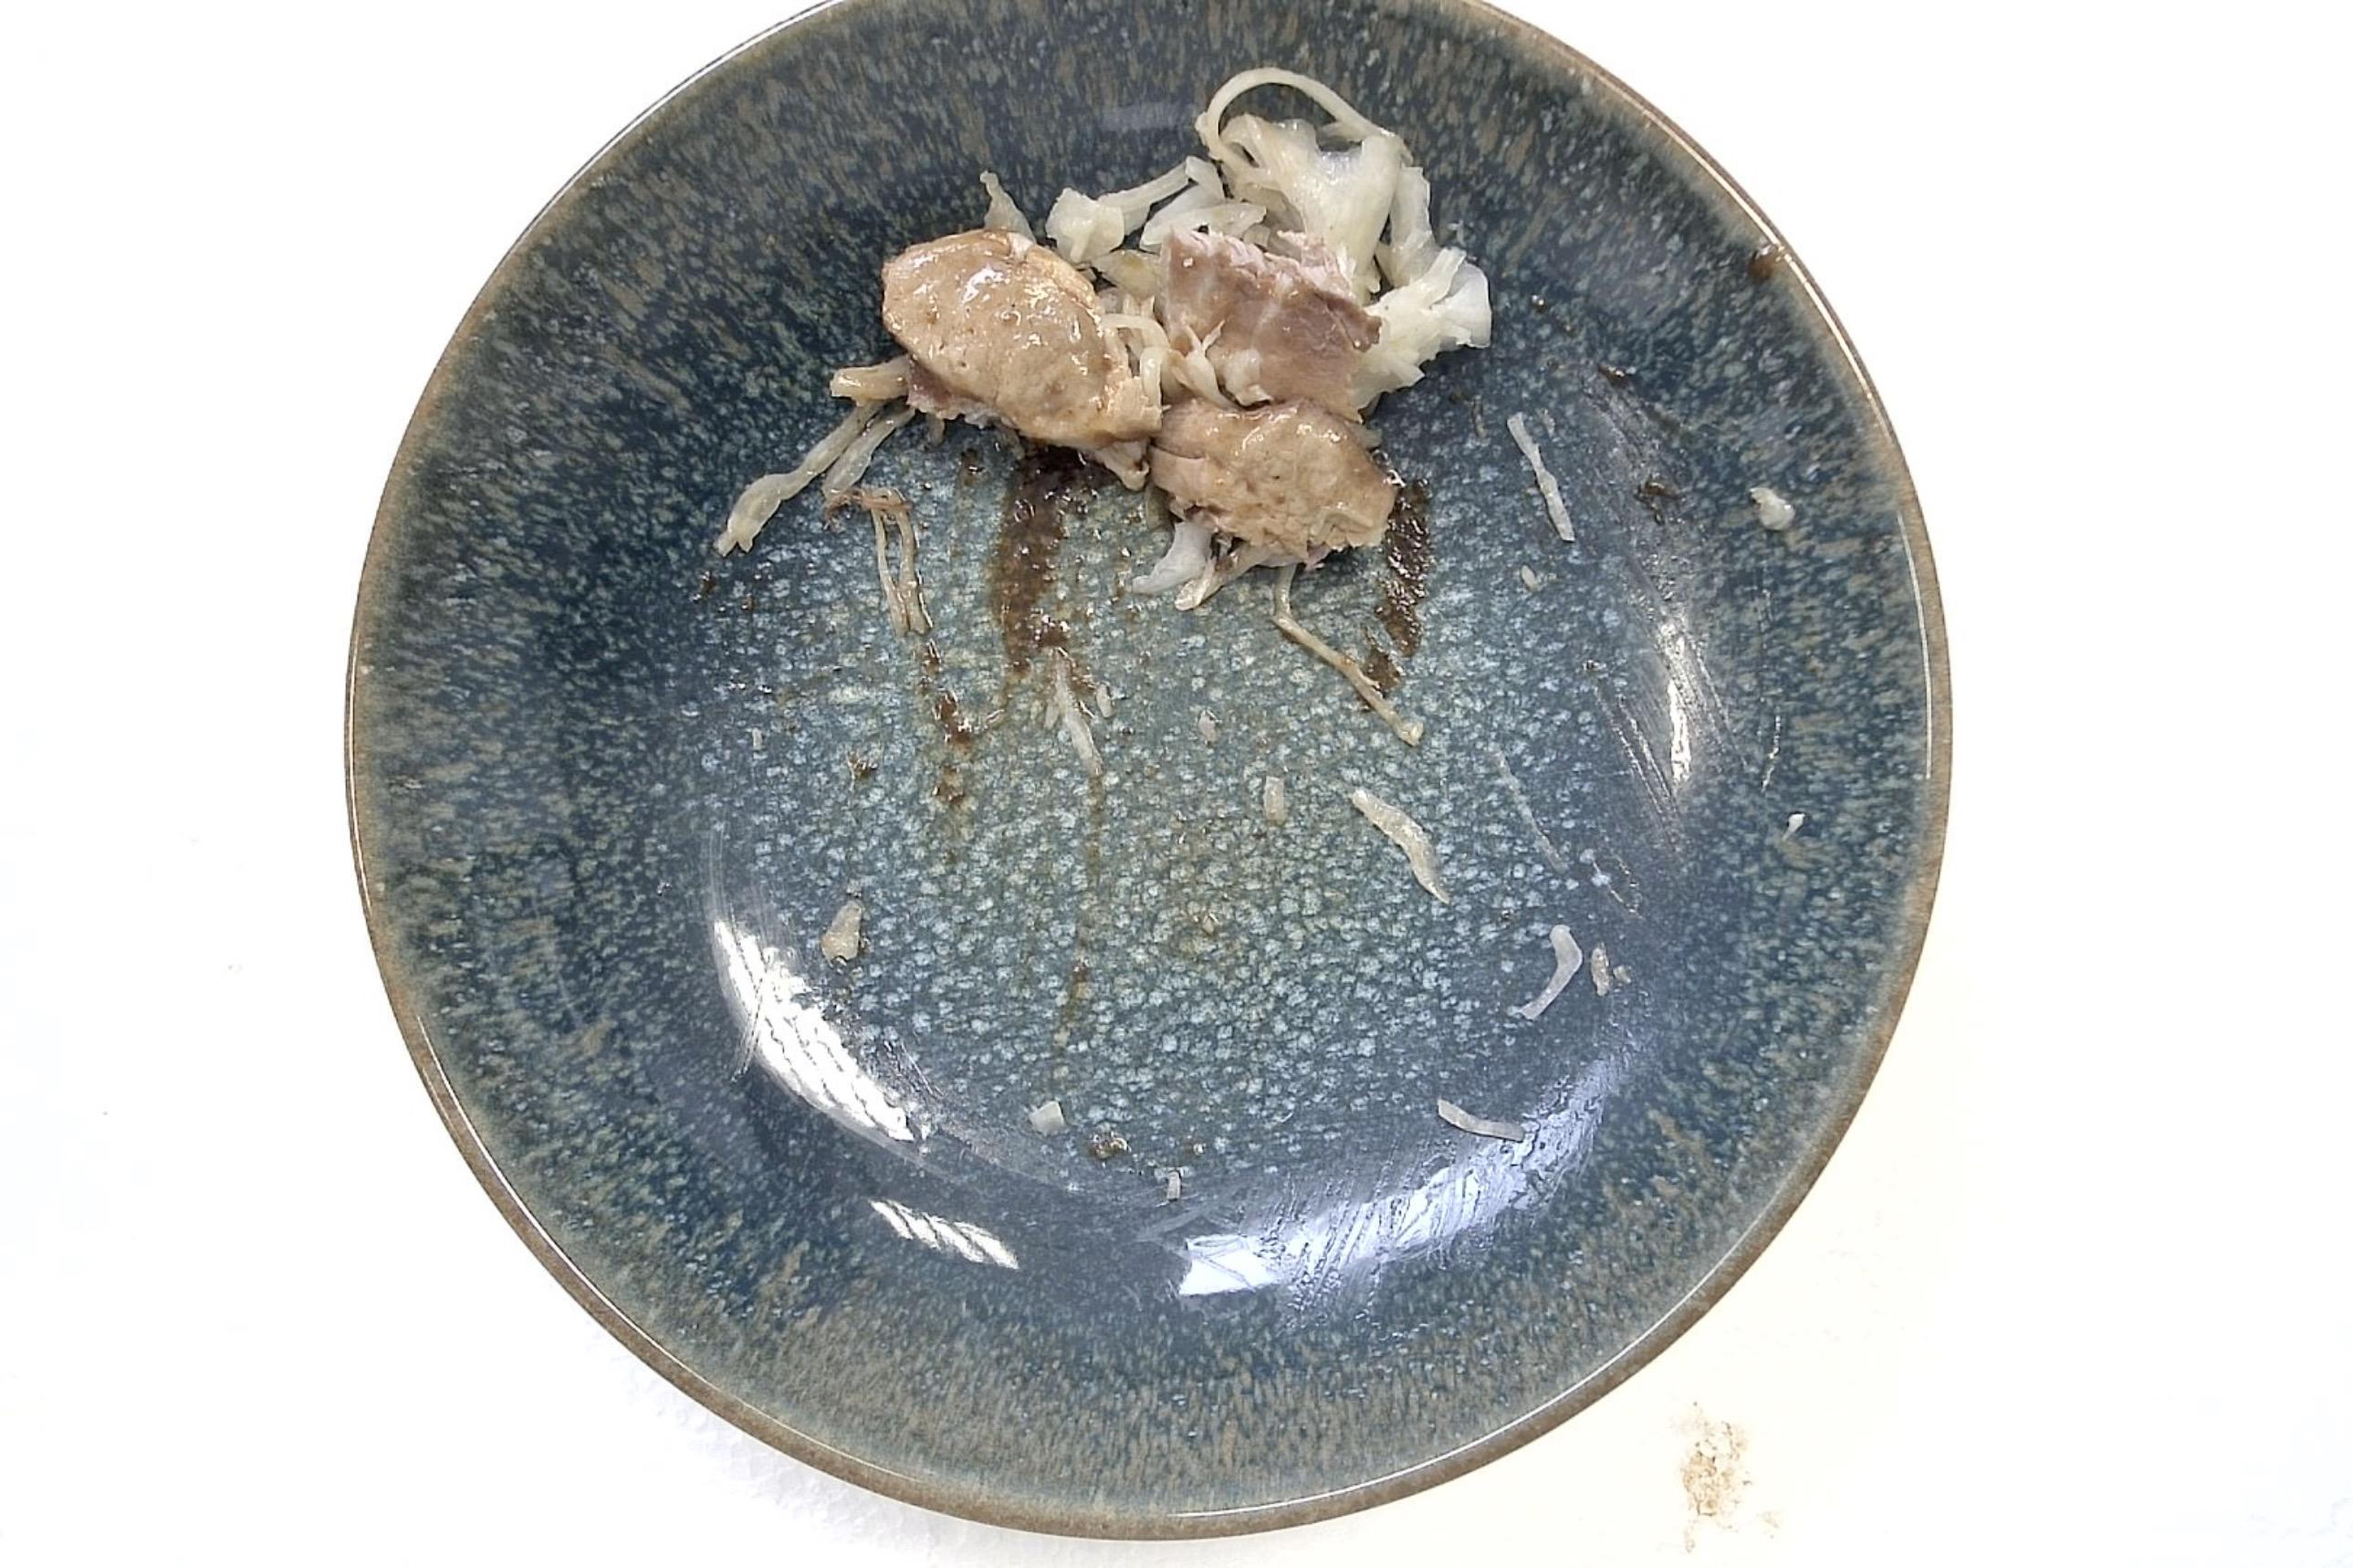
Dish: Schweinenackenbraten mit Sauerkraut , Kartoffeln , Braune Sauce
Portion size: Normale Portion
Ingredients: potatoes, sauerkraut, pork-neck-roast, brown-sauce
Weight as served: 355 g
Energy as served: 352.3 kcal (1.475,600 kJ)
Fat: 17.68 g (saturated: 5.62 g)
Carbohydrates: 26.3 g (sugar: 8.55 g)
Protein: 20.03 g
Salt: 4.44 g
Weight after return: 0 g
Energy after return: 0 kcal